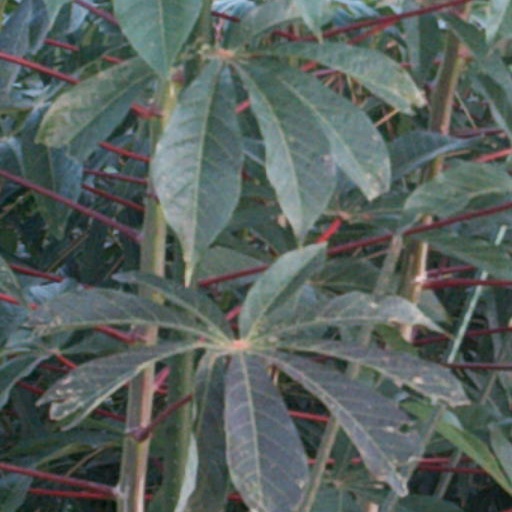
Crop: cassava